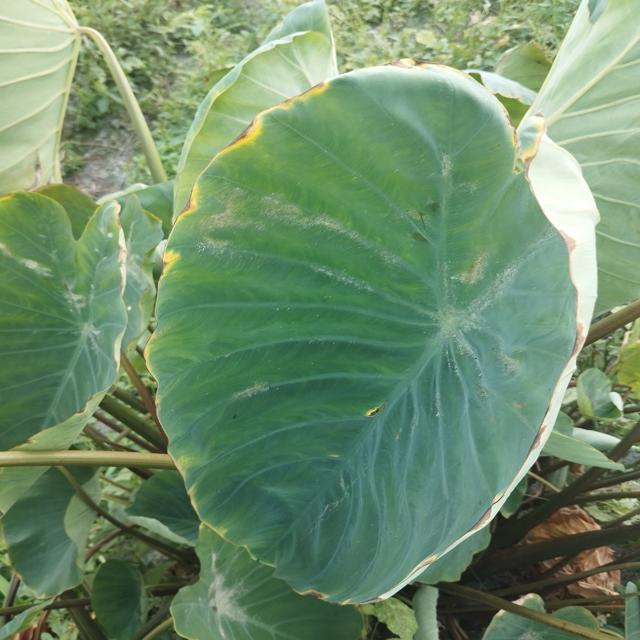
Label: Mid_Blight